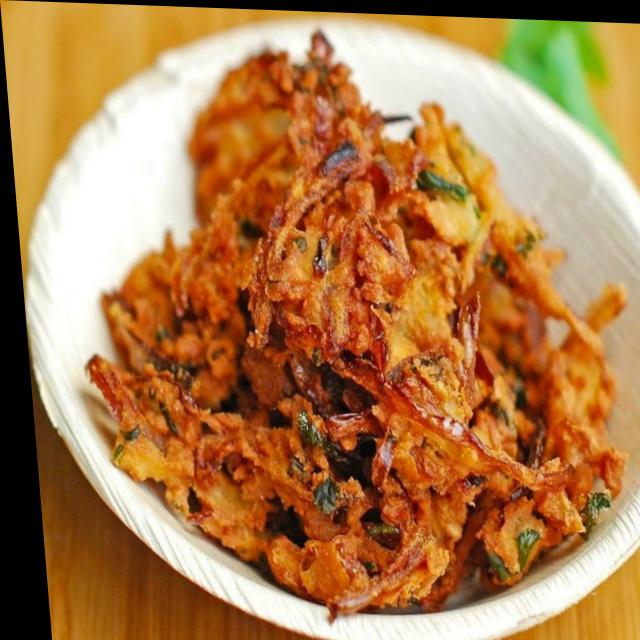
Dish: pakode